Mirosław Trzeciak

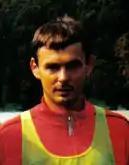

Mirosław Wojciech Trzeciak (born 11 April 1968), nicknamed Franek, is a Polish former professional footballer who played as a striker. In 1998, he was named the Polish Footballer of the Year.